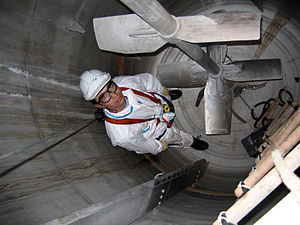
Kemisk reaktor
En kemisk reaktors indre.
En kemisk reaktor er en beholder, der bruges til substanser der gennemgår en kemisk reaktion, mens de er i beholderen.